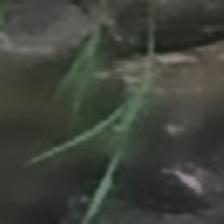
Label: single